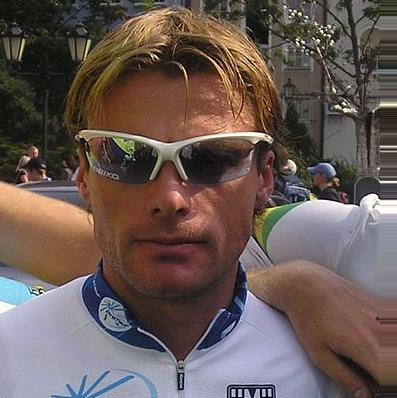
Age: 28